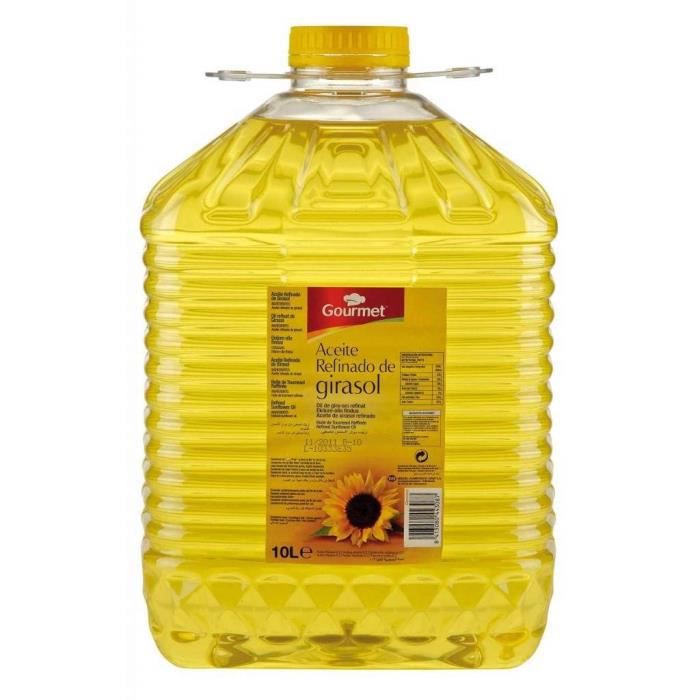
Waste category: plastic